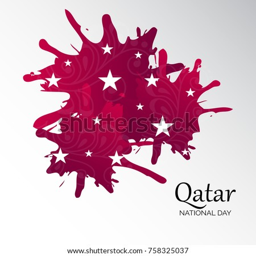
vector illustration of a banner for holiday .